William Jennings Bryan

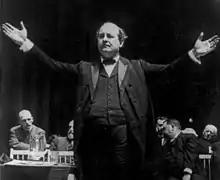
Bryan speaking at the 1908 Democratic National Convention

The 1900 Democratic National Convention met in Kansas City, Missouri, where some Democratic leaders opposed to Bryan had hoped to nominate Admiral George Dewey for president. Nevertheless, Bryan faced no significant opposition by the time of the convention and he won his party's nomination unanimously. Bryan did not attend the convention but exercised control of the convention's proceedings via telegraph. Bryan faced a decision regarding which issue his campaign would focus on. Many of his most fervent supporters wanted Bryan to continue his crusade for free silver, and Democrats from the Northeast advised Bryan to center his campaign on the growing power of trusts. Bryan, however, decided that his campaign would focus on anti-imperialism, partly to unite the factions of the party and win over some Republicans. The party platform contained planks supporting free silver and opposing the power of trusts, but imperialism was labeled as the "paramount issue" of the campaign. The party nominated former Vice President Adlai Stevenson to serve as Bryan's running mate.